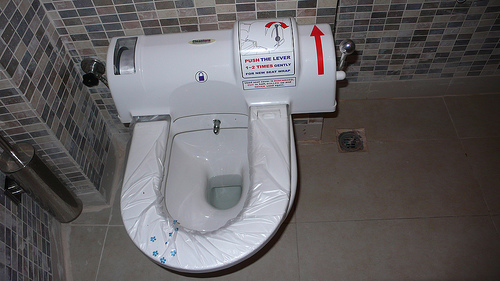
question: 設置してある便器の数はいくつですか？
answer: 1基

question: 設置してある便器の色はどんな色ですか？
answer: 白色

question: 便器が設置してある場所の床の色は何色ですか？
answer: グレー

question: 便器が設置してあるスペースの壁のタイルの形はどんな形ですか？
answer: 四角形

question: 便器の右端に取り付けられている操作レバーの色は何色ですか？
answer: シルバー

question: 便器の右端にある操作レバーの左横の矢印の色は何色ですか？
answer: 赤色

question: 便器に貼り付けてある注意書きの文字に使われている色の種類は何種類ですか？
answer: 2種類

question: 便器に貼り付けてある注意書きの文字の色は何色と何色ですか？
answer: 青色と赤色